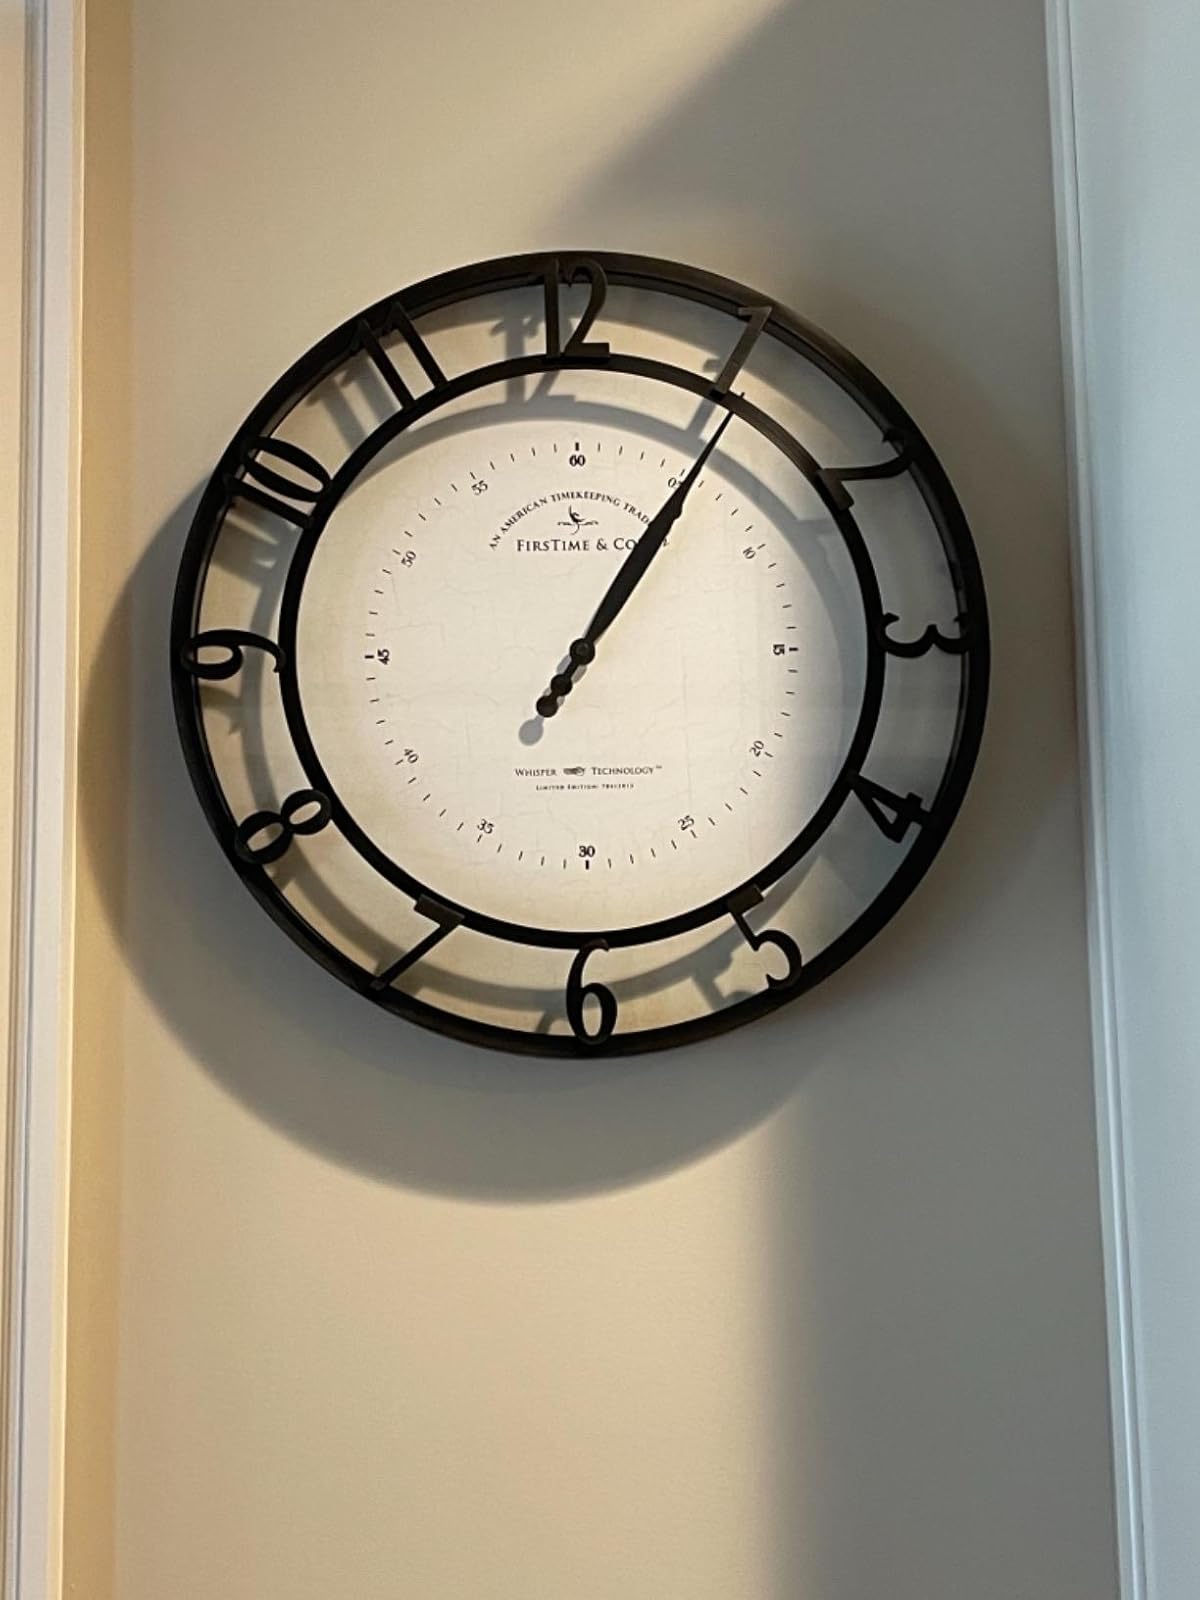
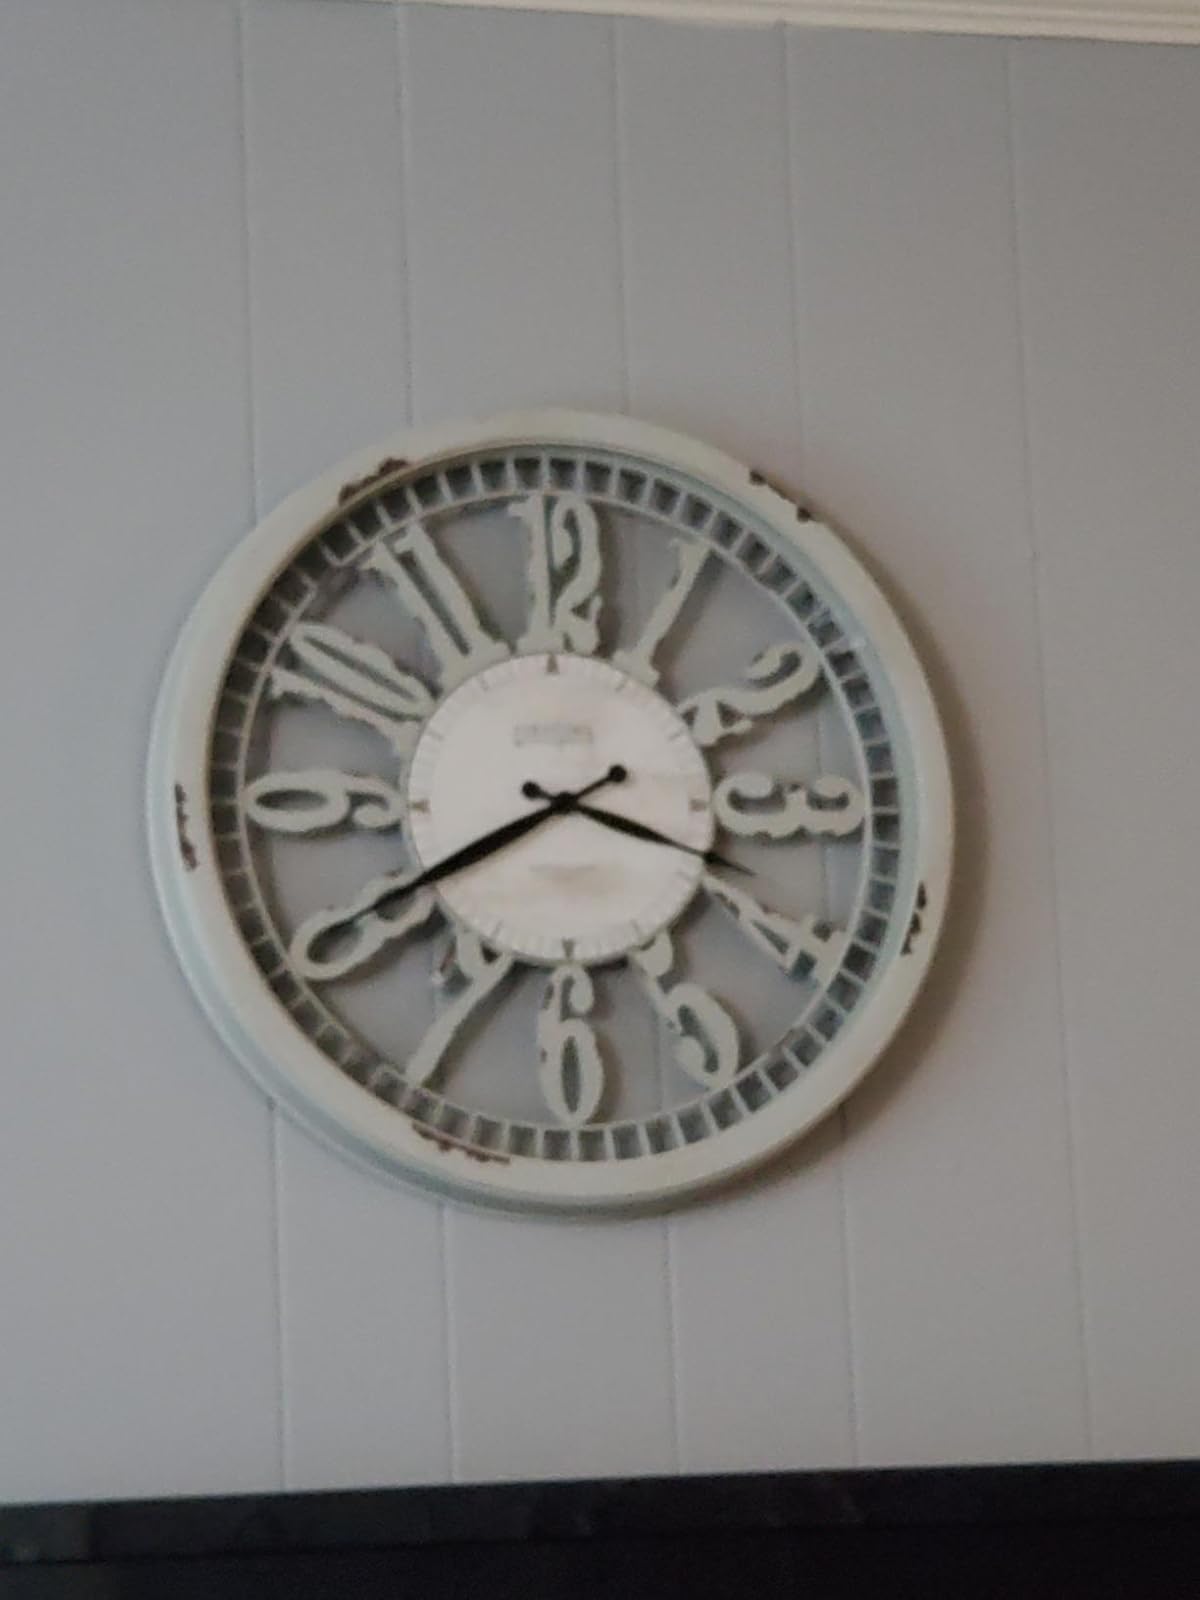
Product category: clock
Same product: no